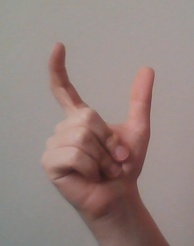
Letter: nun